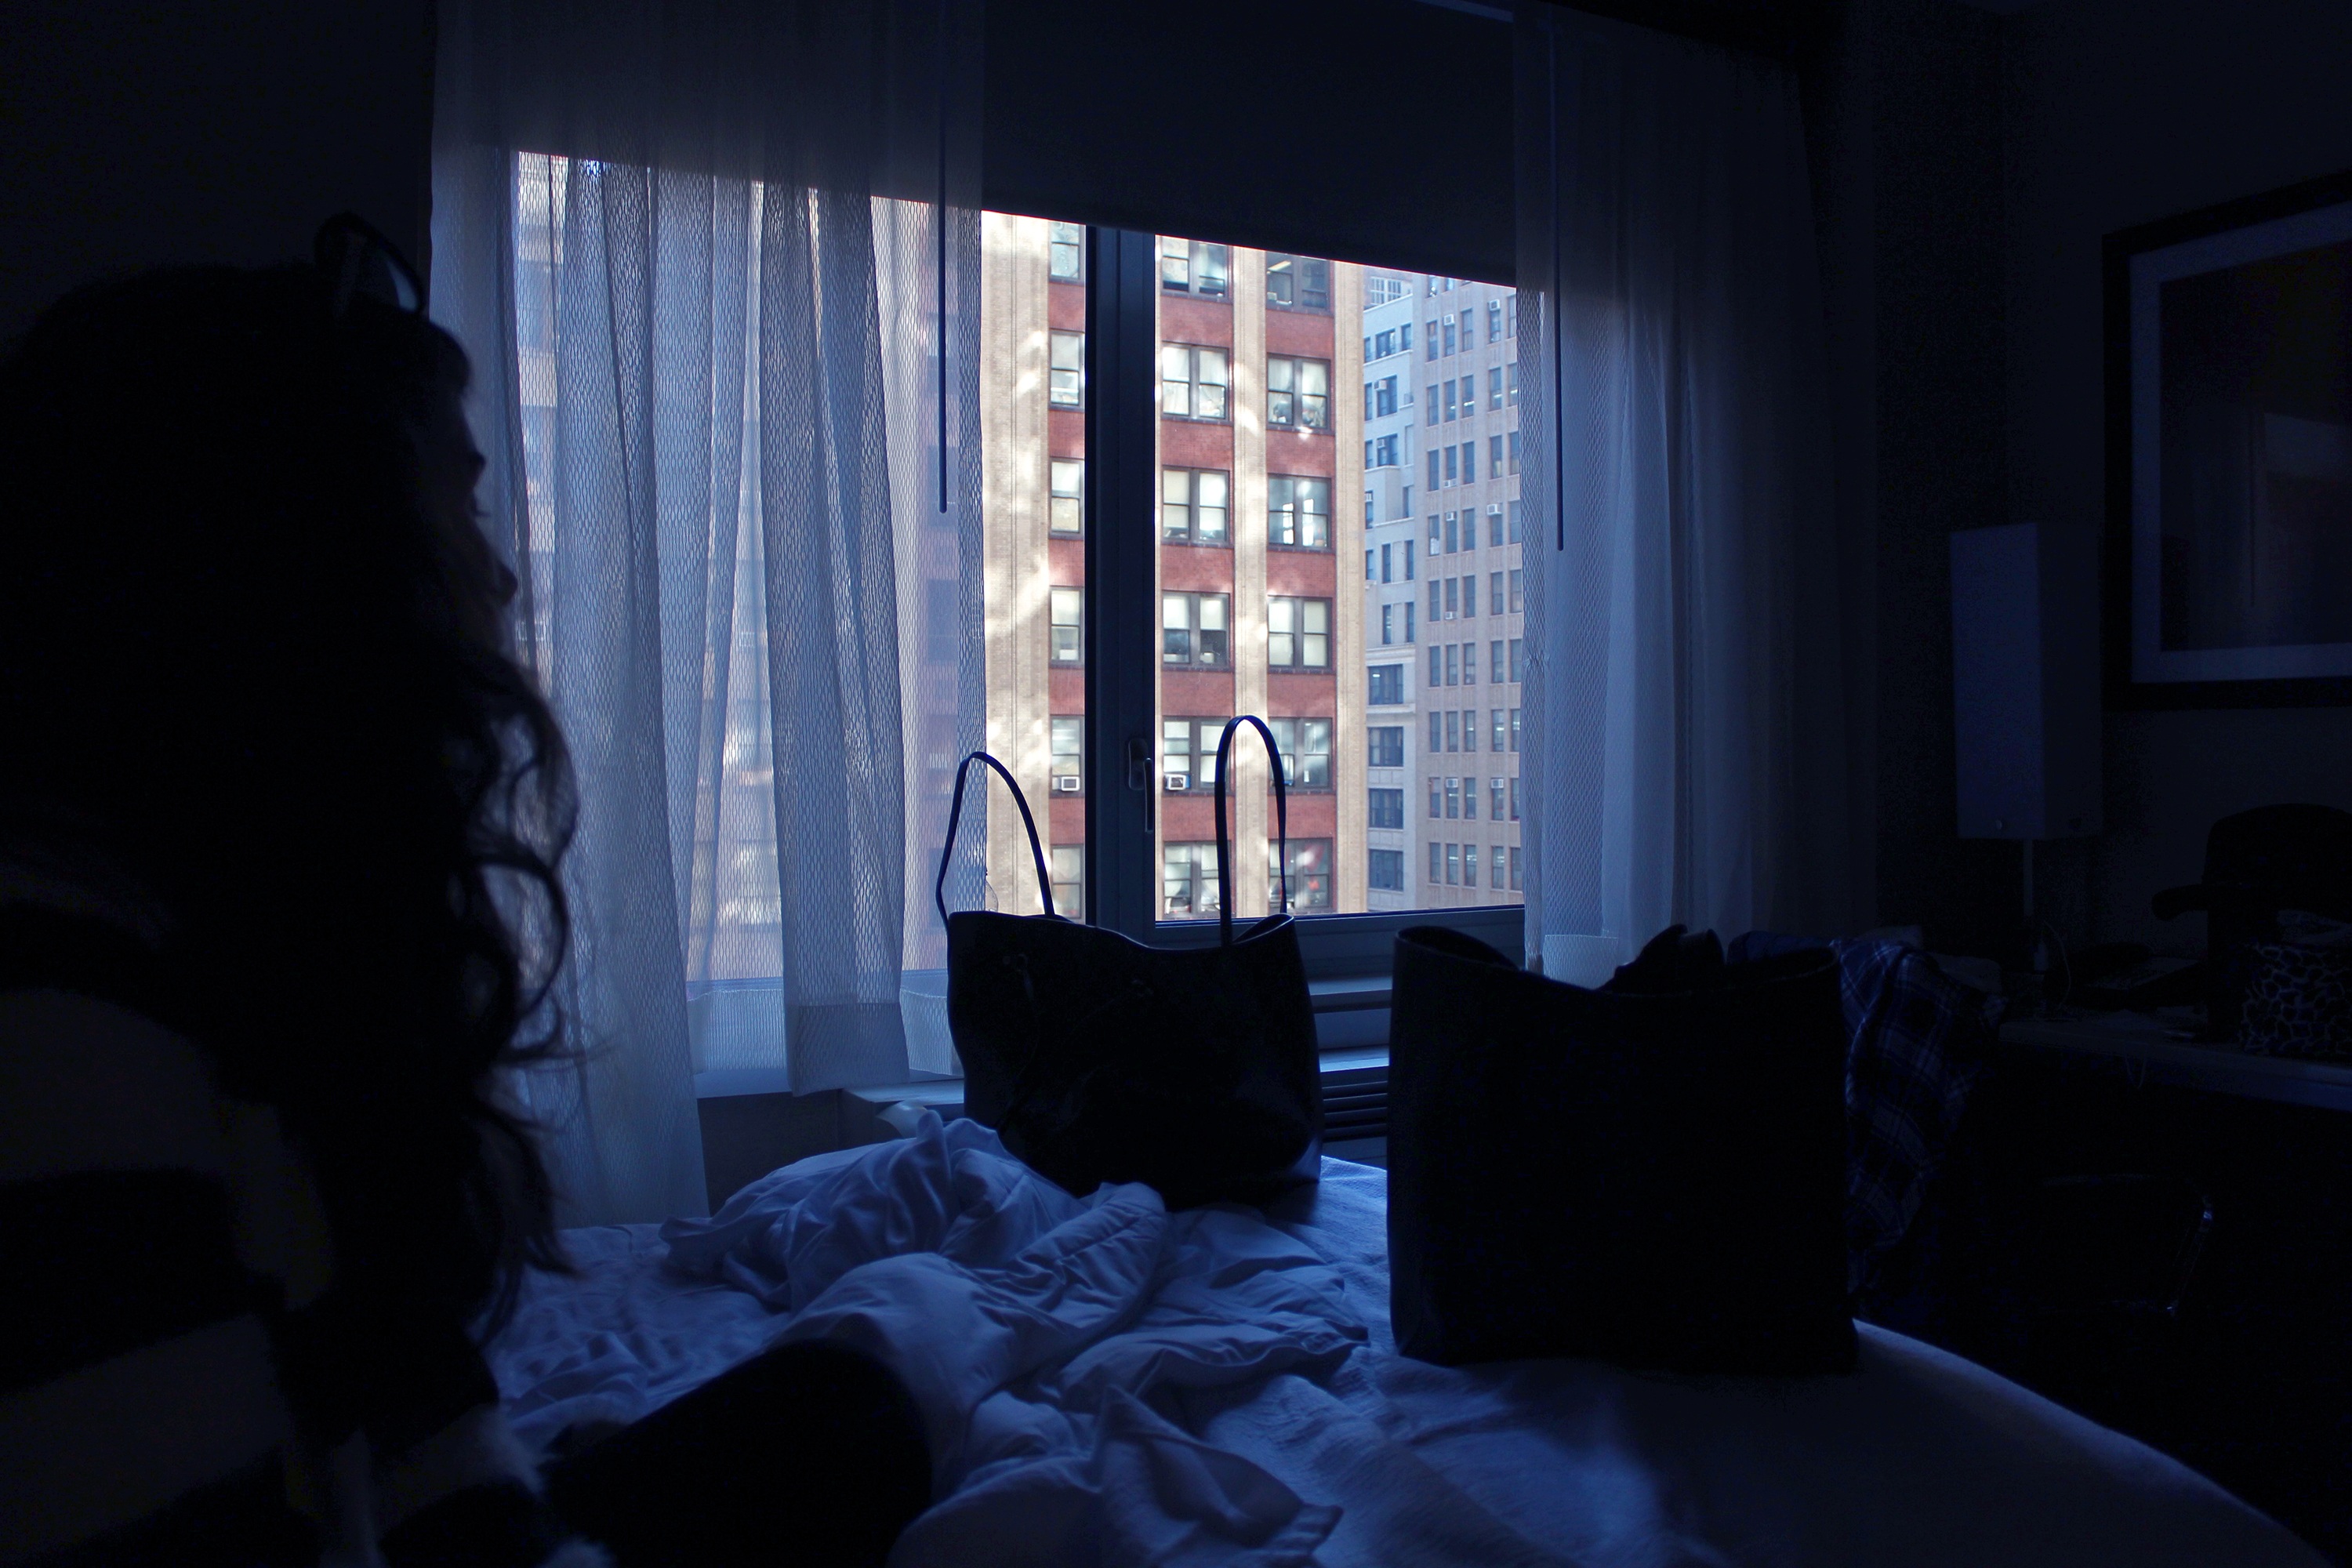
light, view, building, urban, new york, manhattan, new york city, darkness, blue, room, lighting, bedroom, interior design, stage, hotel, image, screenshot, hotel room